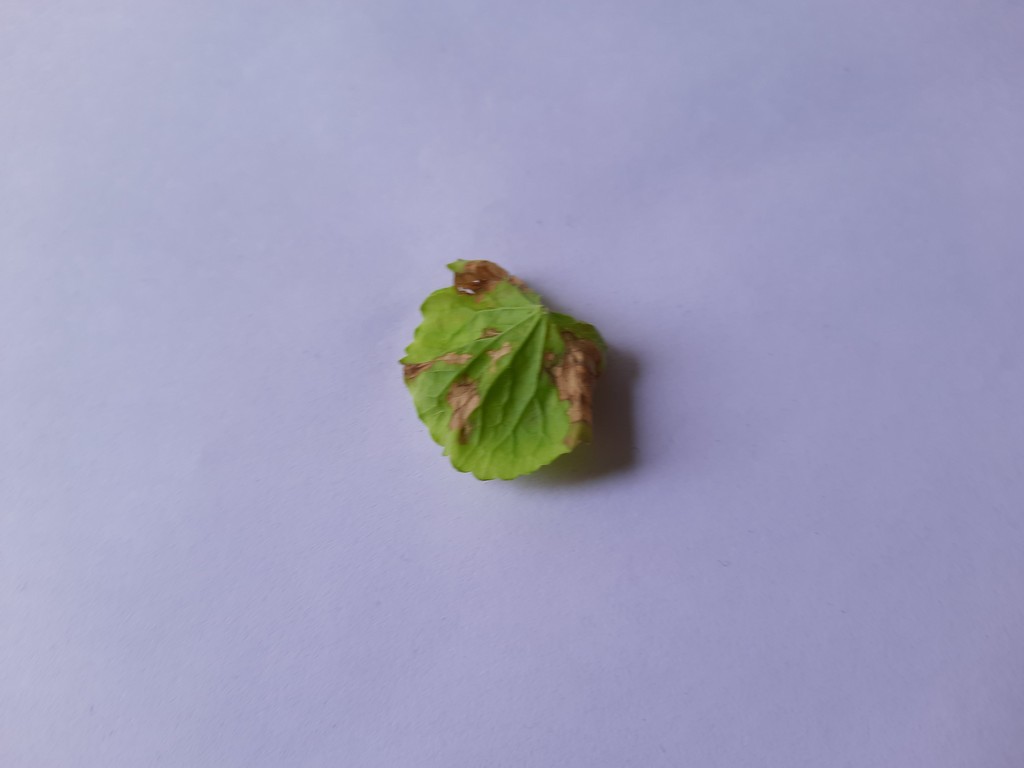
Label: Unhealthy